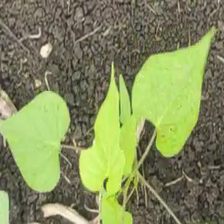
Weed species: Obscure_morning _glory(Ipomoea obscura)